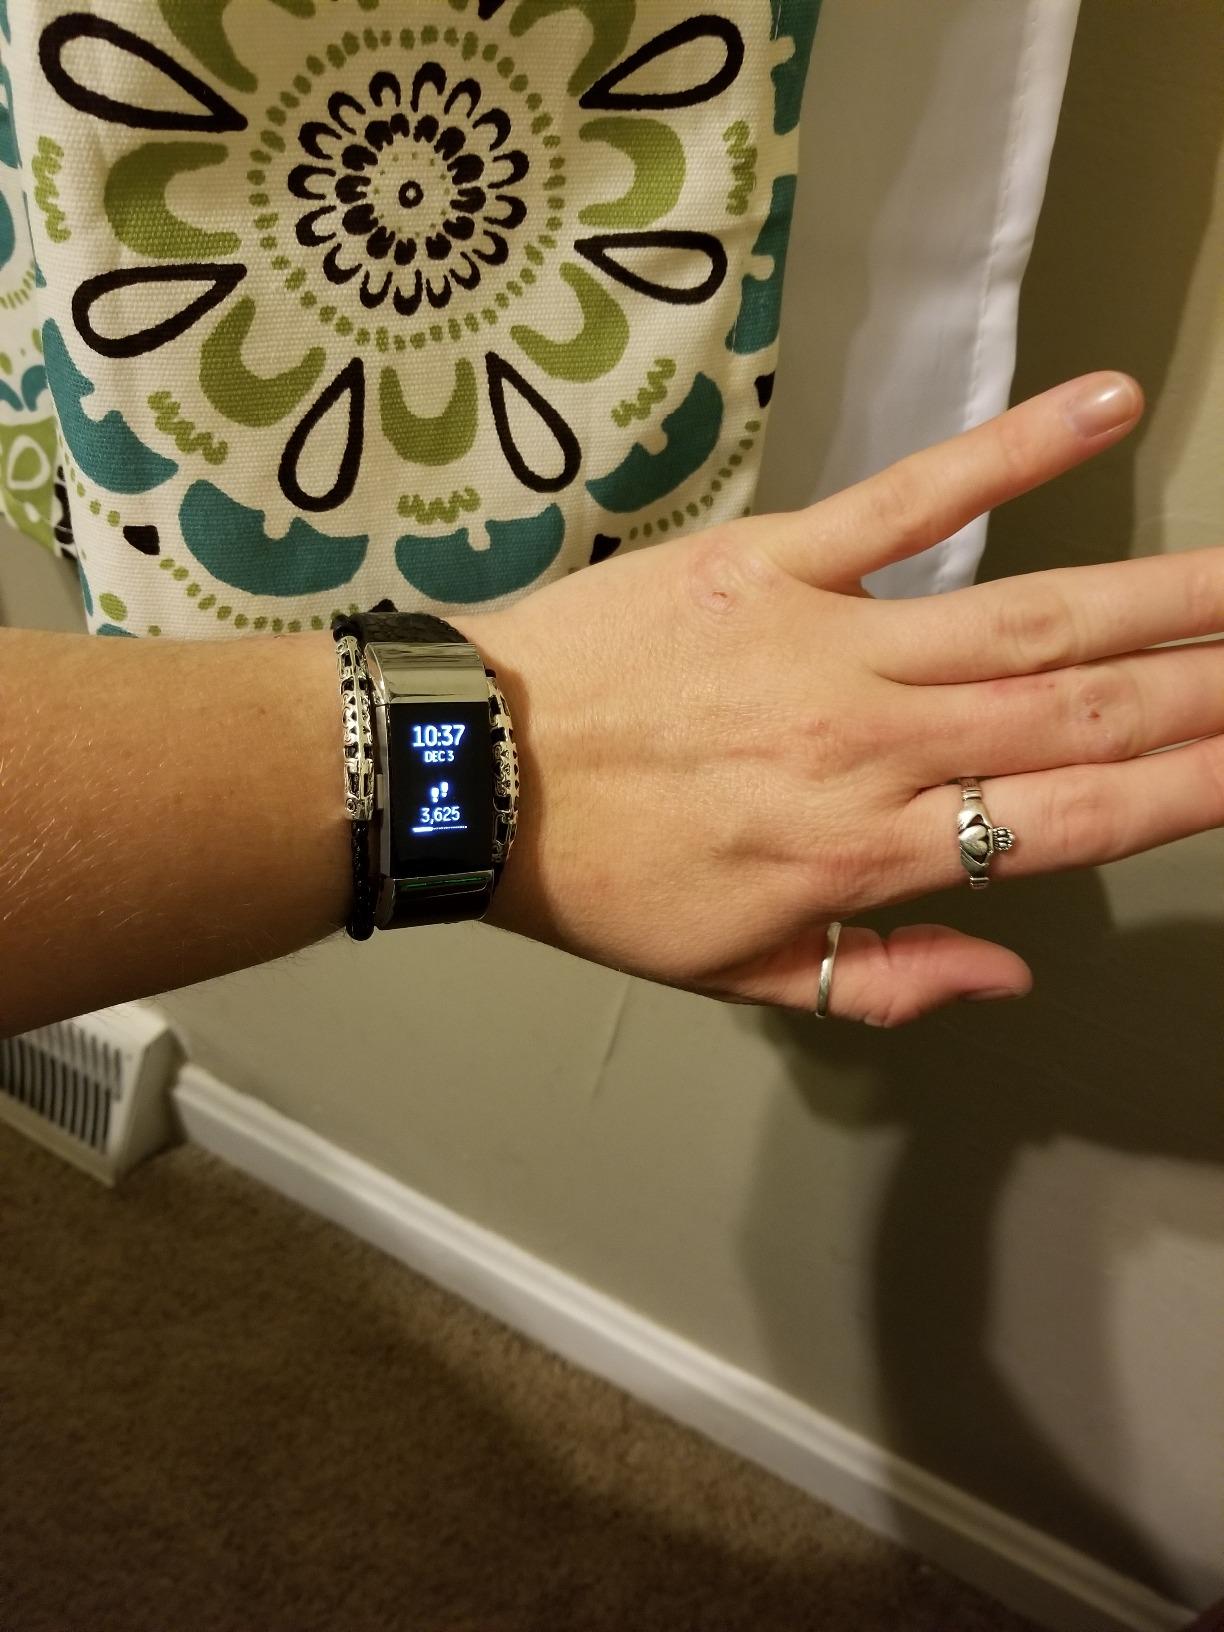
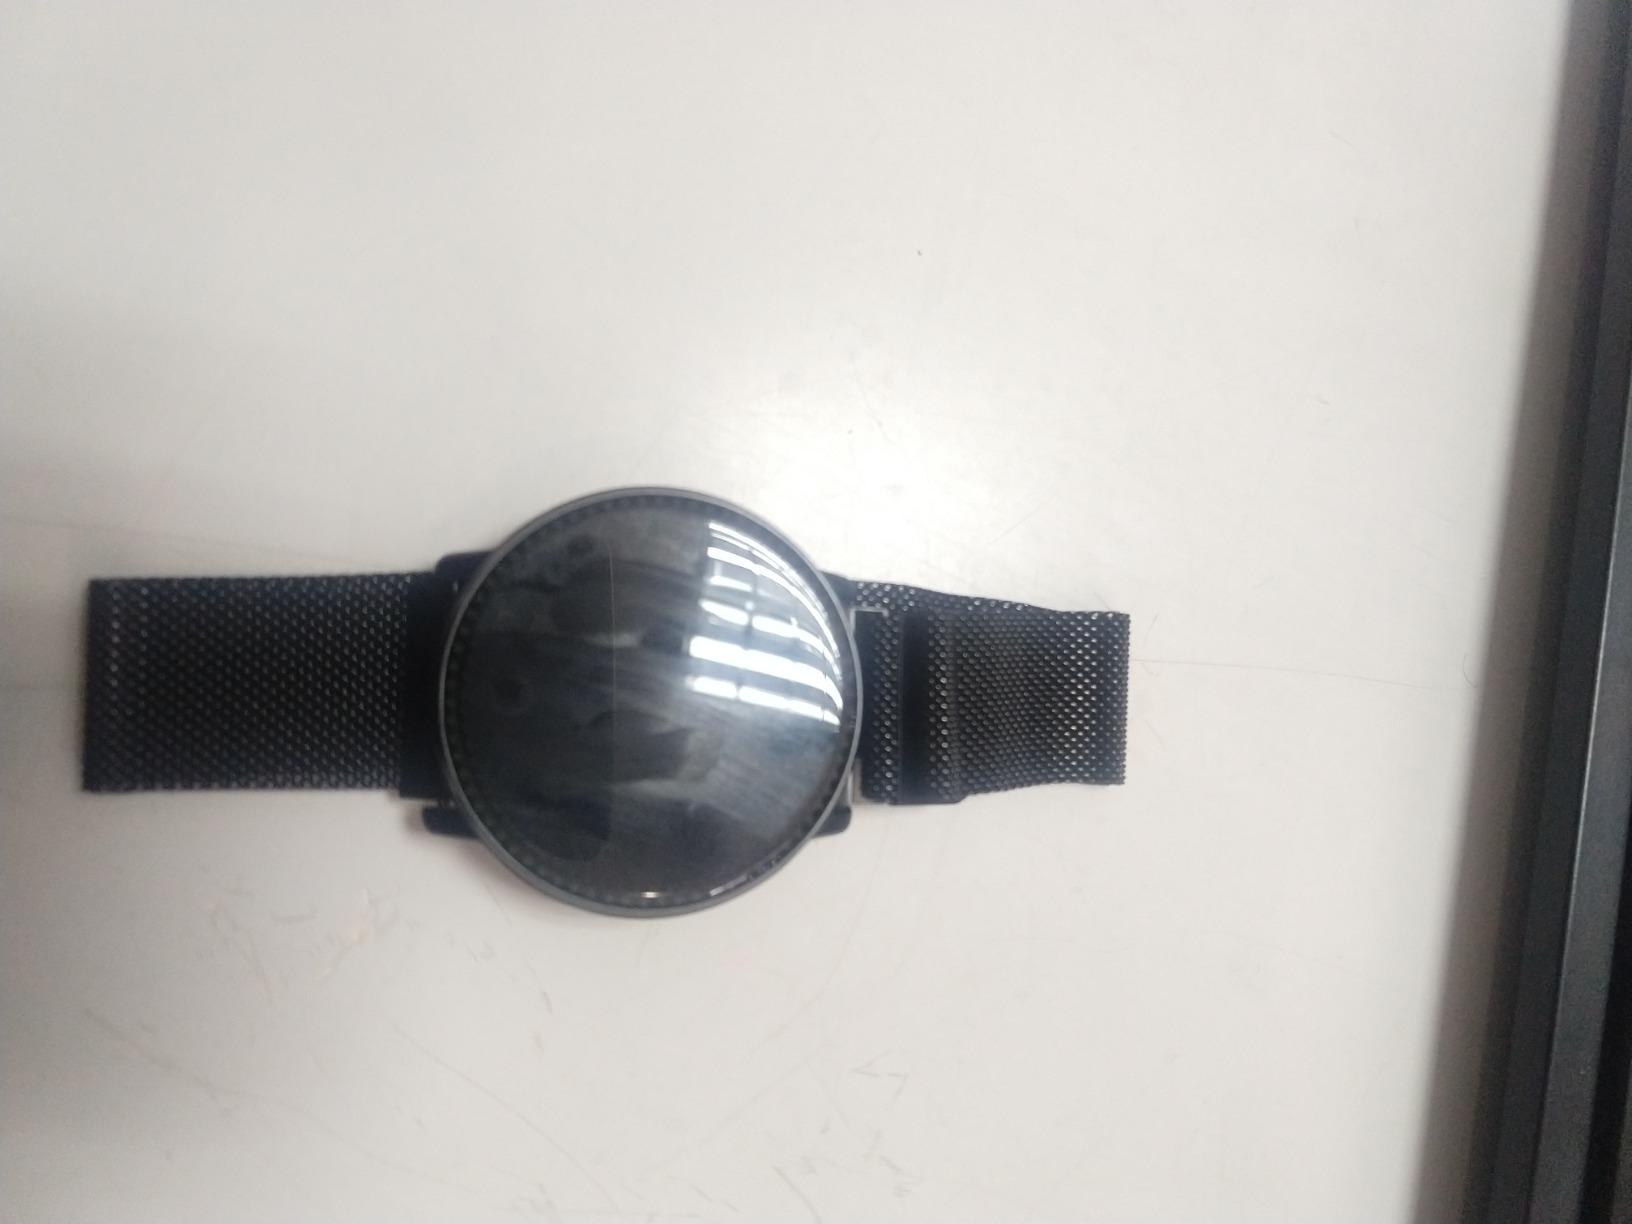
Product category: smartwatch
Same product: no